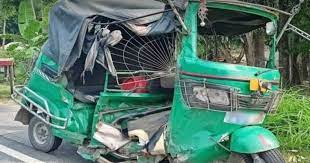
Vehicle type: Auto Rickshaws